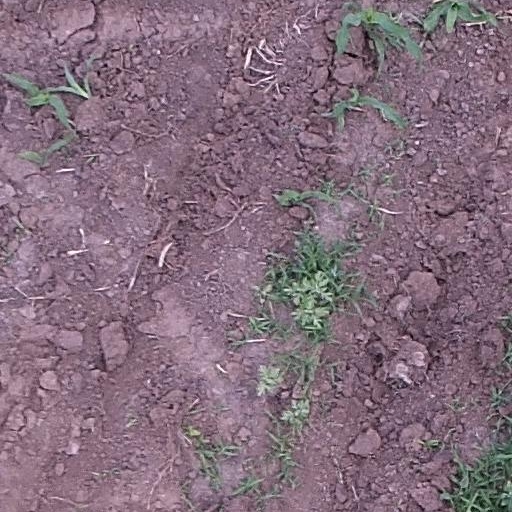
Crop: maize; corn